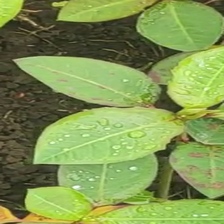
Weed species: Moti_dudhi(Euphorbia_geneculata_L)